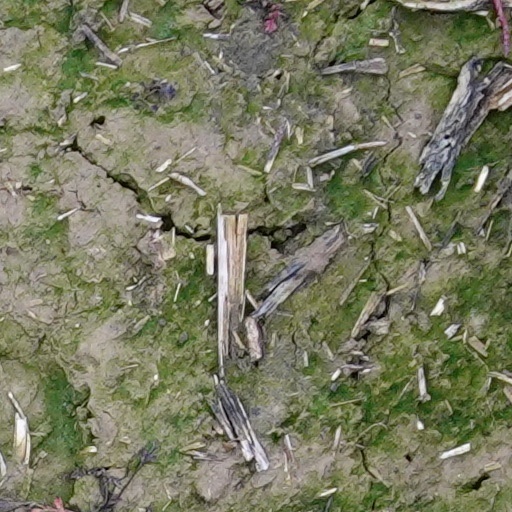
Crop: wheat